Jewish nose

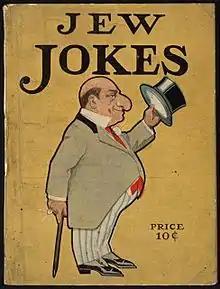
A man with an exaggerated "Jewish nose" depicted on the cover of an American joke book, 1908

The Jewish nose, also known as the Jew's nose and the Middle Eastern nose, is an antisemitic ethnic stereotype referring to a nose with a prominent convex bridge, downward nasal tip and relatively broad nostrils. It was singled out as a hostile caricature of Jews in mid-13th century Europe and has since become a defining and persisting element of the overall Jewish stereotype globally. In modern times, it has also been adopted by Jews as a part of their identity to spite historic antisemitism.